The Campbelltown Herald

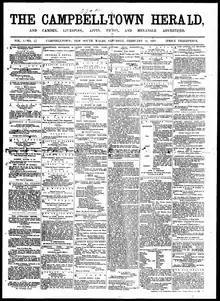
"The Campbelltown Herald", 14 February 1880

First published on 14 February 1880 by William Webb, "The Campbelltown Herald" was published between 1880 and 1919. It was the first paper published in the Campbelltown area. Early editions of the paper bore the banner title "The Campbelltown Herald and Camden, Liverpool, Appin, Picton and Menangle Advertiser". On 30 March 1898, the banner title of the paper carried the sub-heading "with which is incorporated The Campbelltown Liberal".